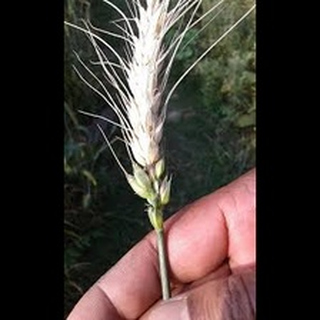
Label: wheat_blast